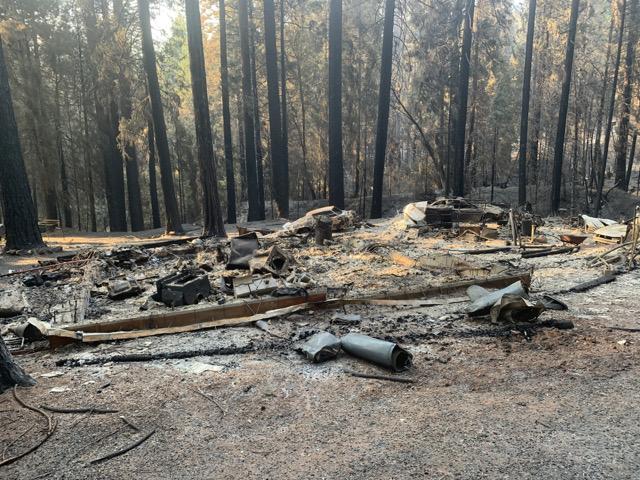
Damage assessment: destroyed